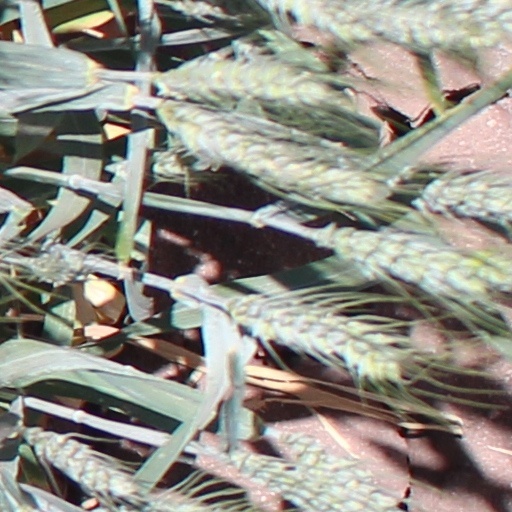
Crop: wheat